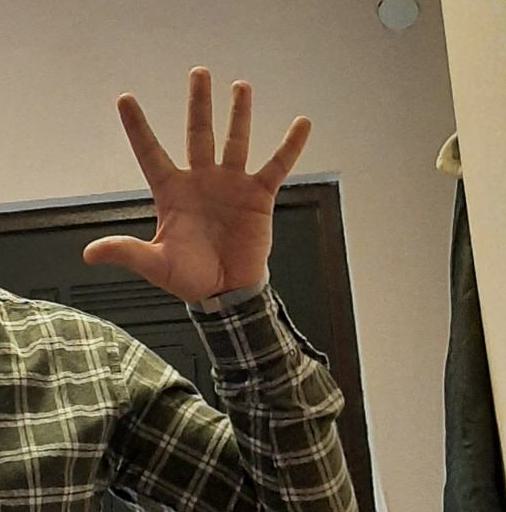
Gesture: palm